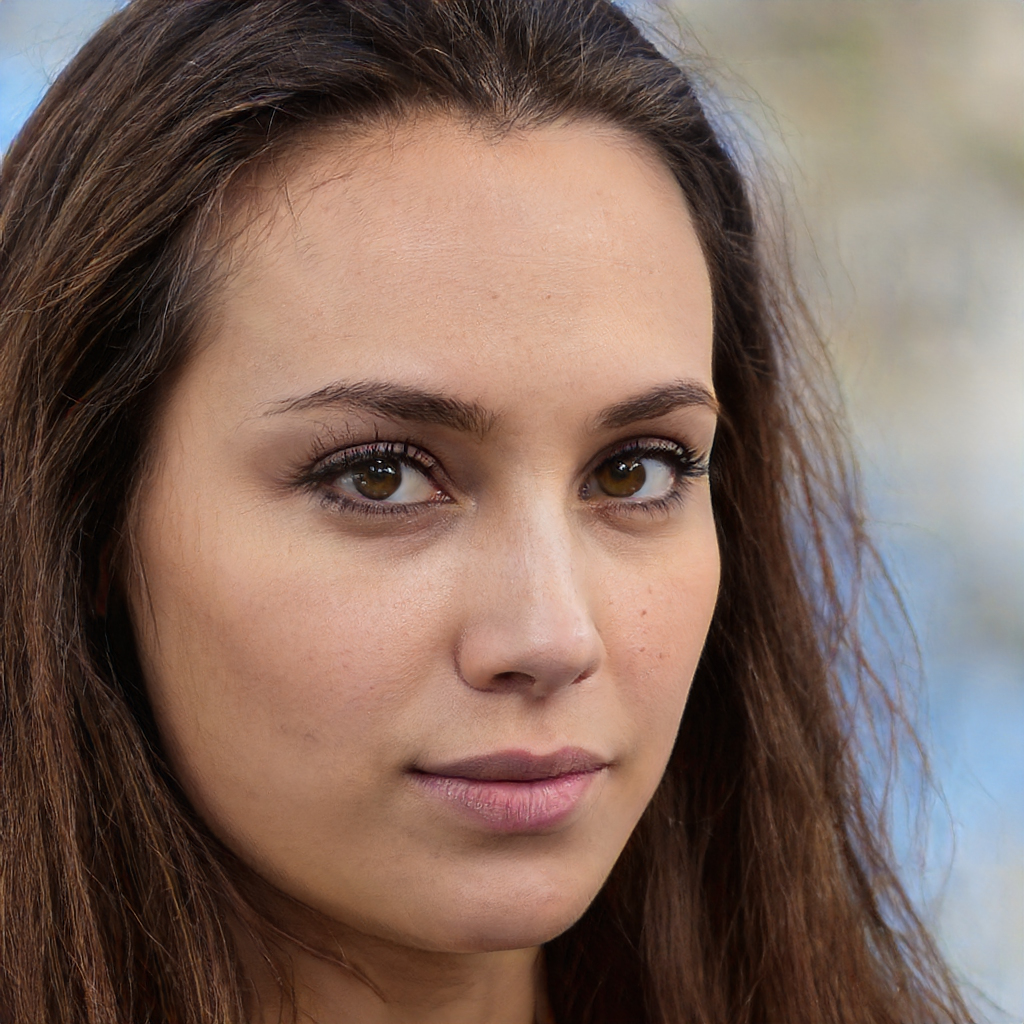
Gender: Female